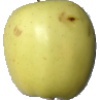
Label: Apple Golden 2